Olena Karpenko

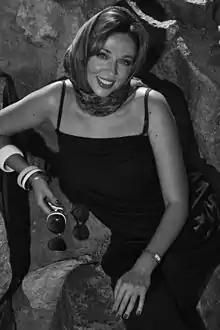
Olena Karpenko, August 2015

Olena Karpenko is a winner and a laureate of a number of national, international and worldwide literature, vocals and composition contests. Just to name a few: